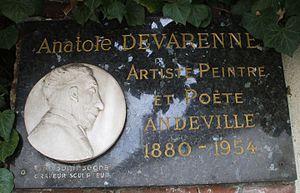
Plaque commemorative d'anatole devarenne andeville oise france
Andeville est une commune française située dans le département de l'Oise, en région Hauts-de-France.
Anatole Eugène Augustin Devarenne, né le 25 juillet 1880 à Andeville, commune où il est mort le 25 mai 1954, est un peintre et écrivain français.